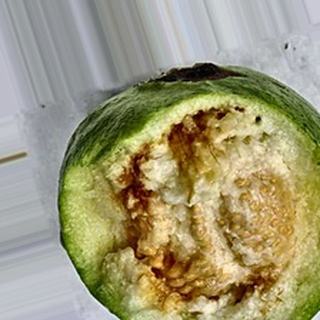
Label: guava_fruit_fly